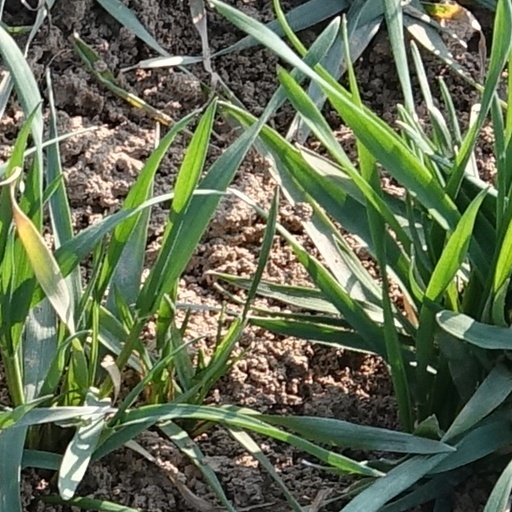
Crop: wheat